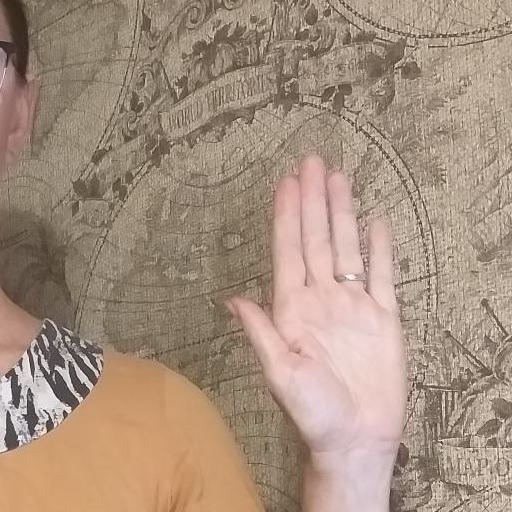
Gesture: stop